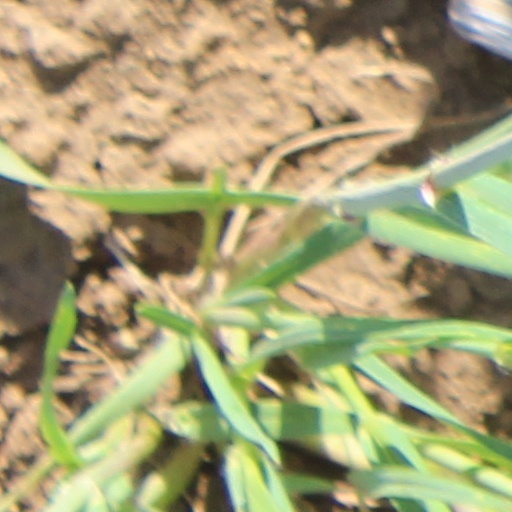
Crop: wheat